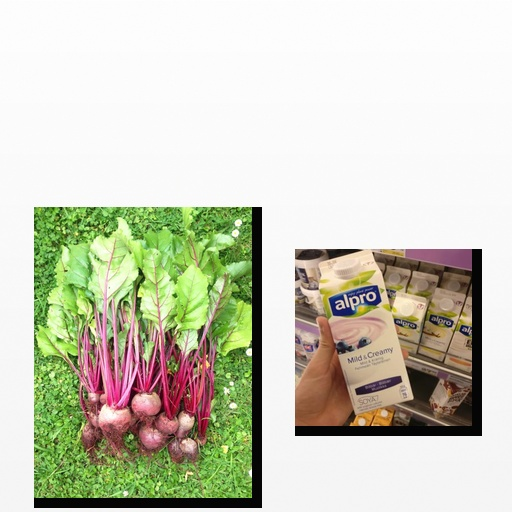
Food items: beetroot, blueberry_soy_yogurt